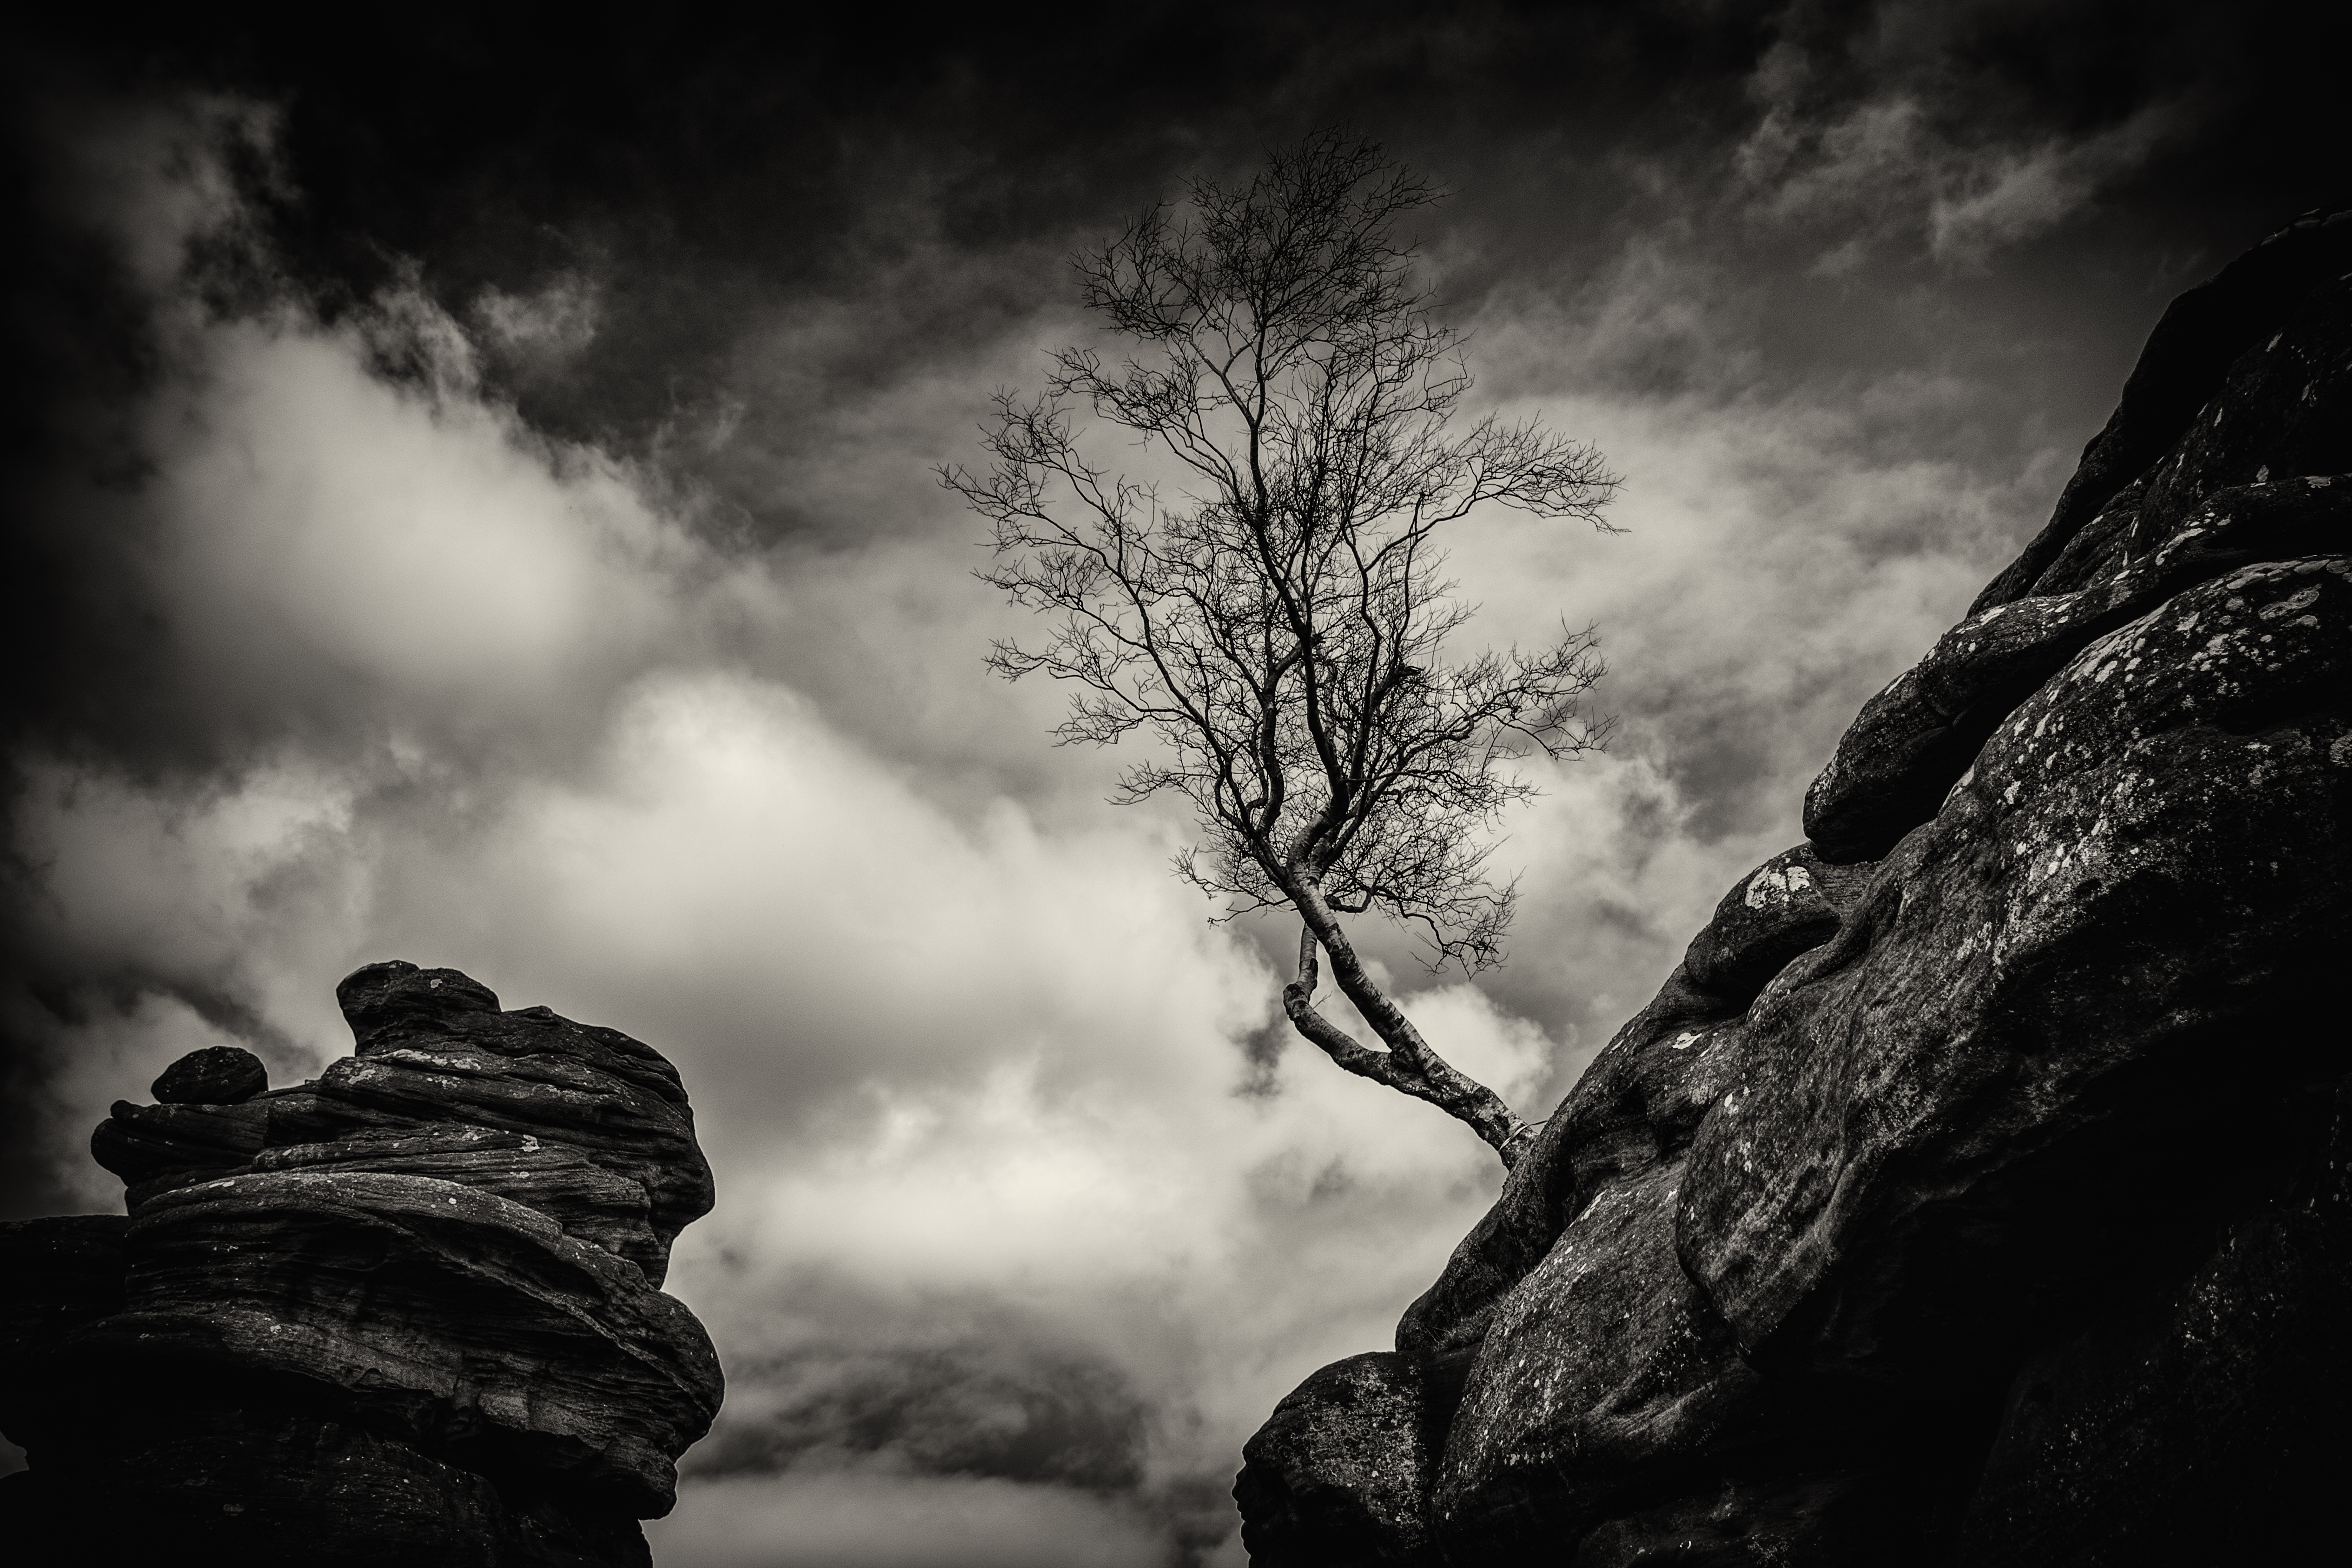
tree, nature, rock, mountain, light, cloud, black and white, plant, sky, countryside, sunlight, atmosphere, wild, weather, contrast, darkness, black, monochrome, life, rocks, uk, england, blackandwhite, yorkshire, north, mono, stormy, mood, nikond7100, harrogate, brimham, dales, meteorological phenomenon, monochrome photography, atmospheric phenomenon